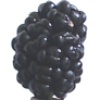
Label: mulberry